Hercules and the Treasure of the Incas

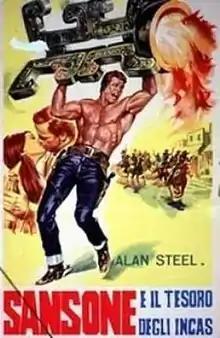

Hercules and the Treasure of the Incas is a 1964 film written and directed by Piero Pierotti and starring Alan Steel. Originally conceived as a peplum film, given the contemporary success of "A Fistful of Dollars", it was turned into a western film during the shootings, resulting in a bizarre crossover between the two genres. Although Alan Steel reverts to a Hercules-like character in the film's climax, the bulk of the film resembles a standard Spaghetti Western.